Tiragabadda Telugubidda

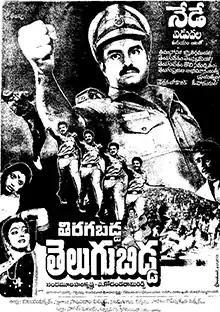
Theatrical release poster

Tiragabadda Telugubidda is a 1988 Indian Telugu-language action film, produced by Nandamuri Harikrishna under the Tejaswi Productions banner and directed by A. Kodandarami Reddy. It stars Nandamuri Balakrishna, Bhanupriya and music composed by Chakravarthy.